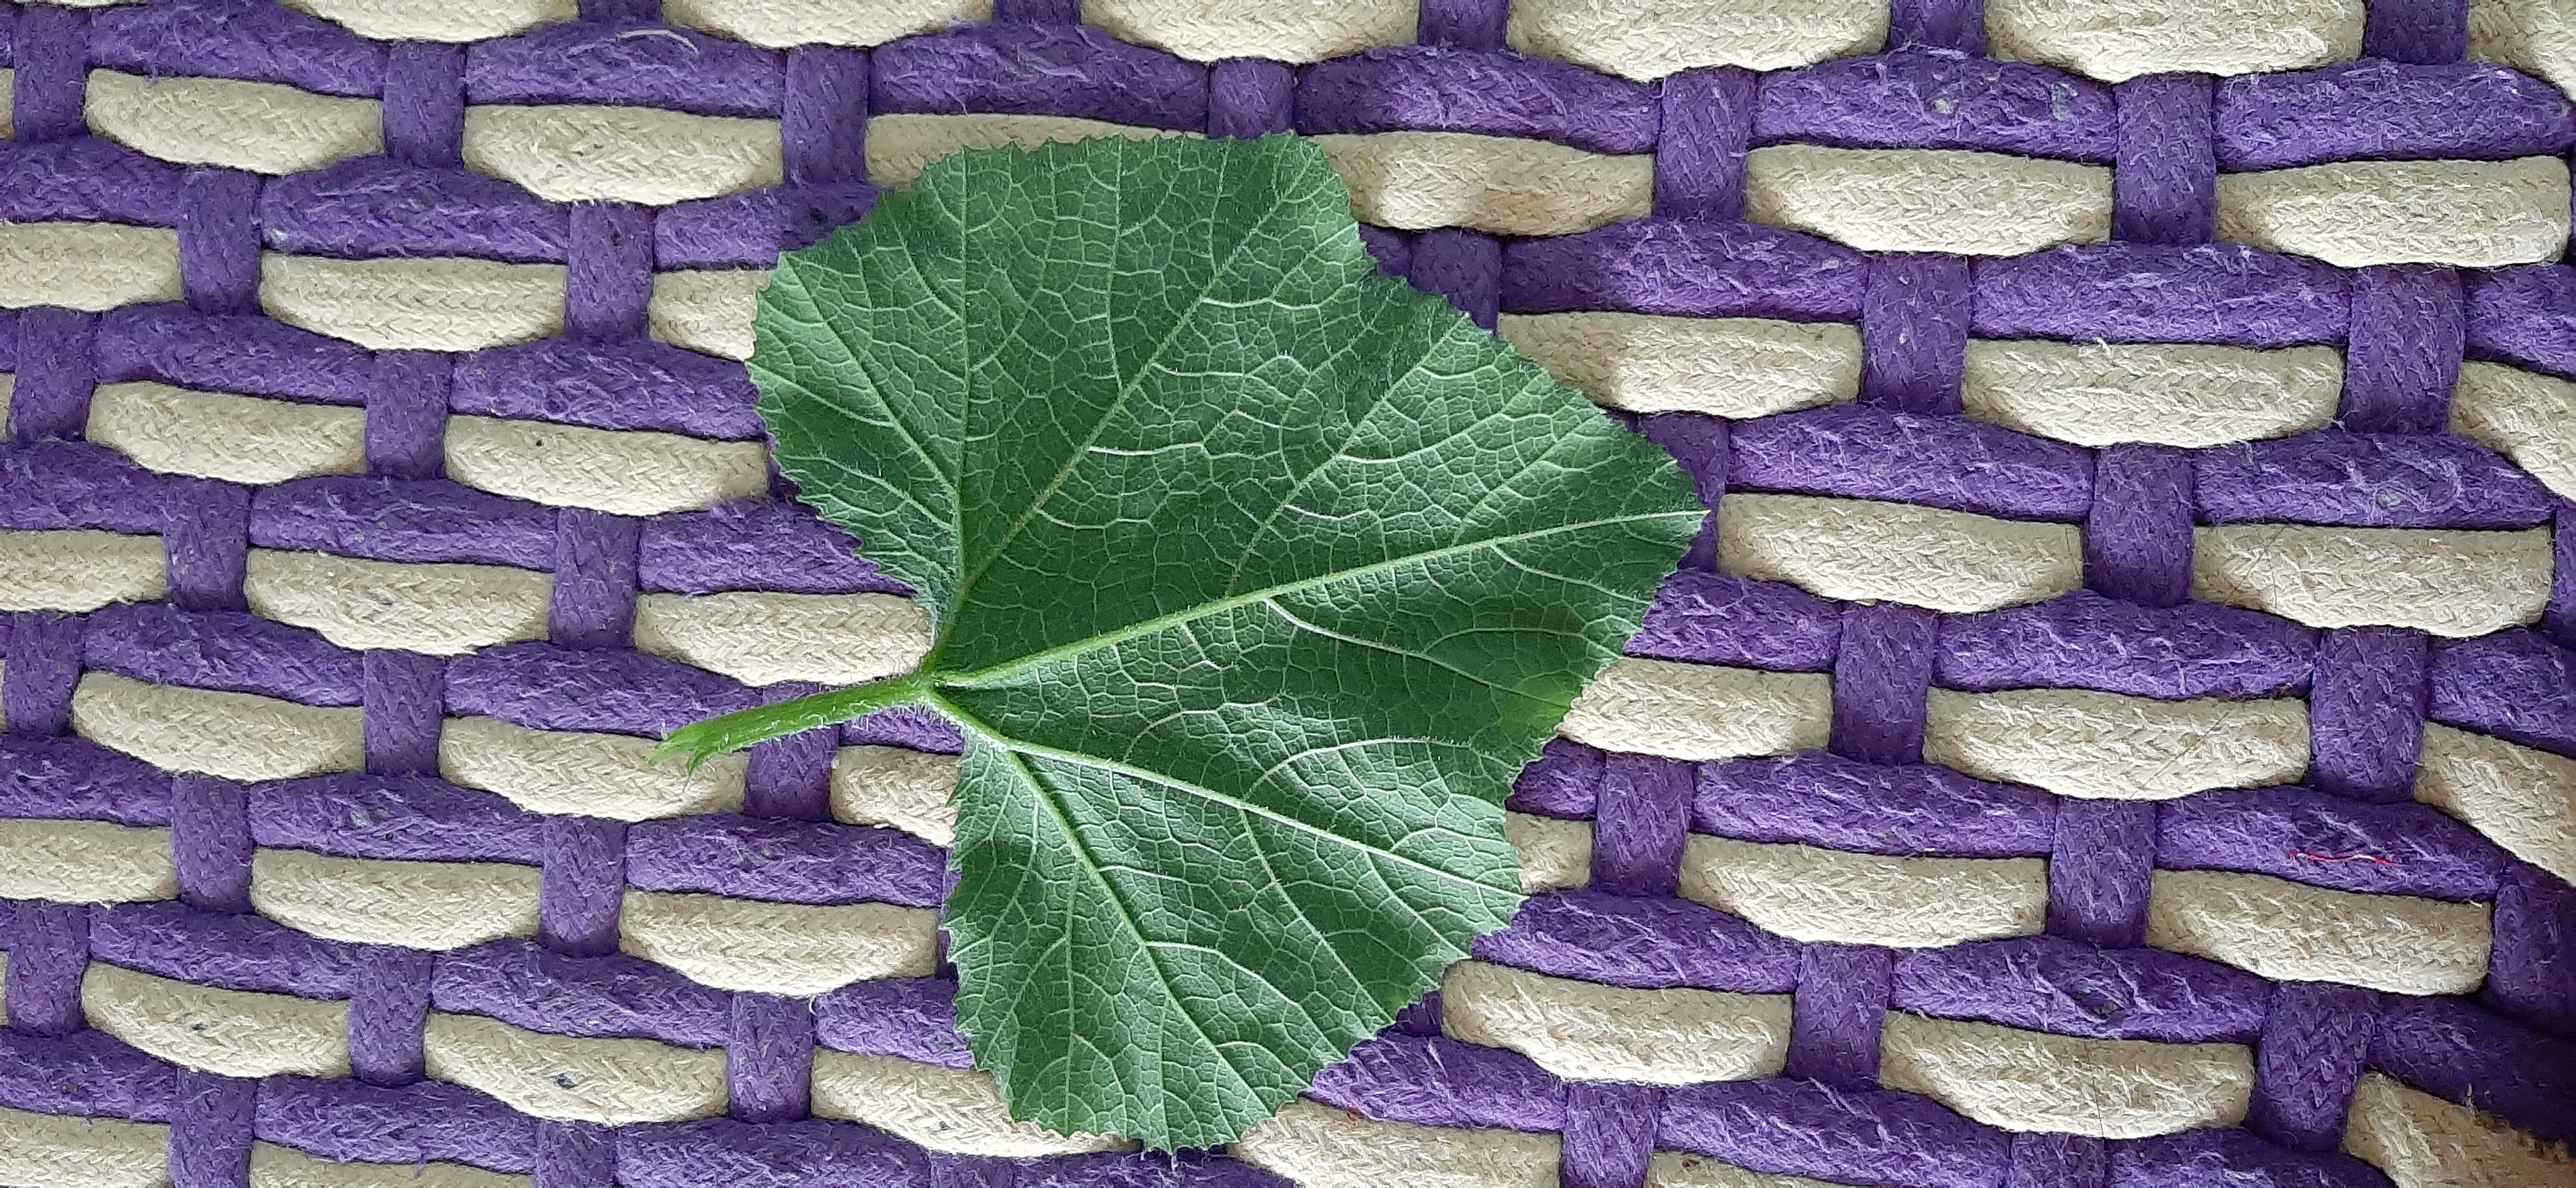
Plant: Pumpkin